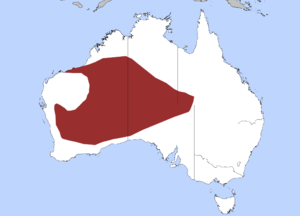
Acanthophis pyrrhus est une espèce de serpents de la famille des Elapidae.